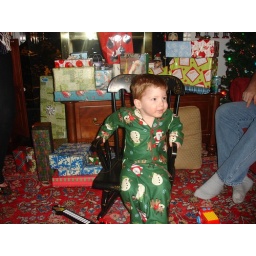
Cullen now sitting in the Sharpe rocking chair